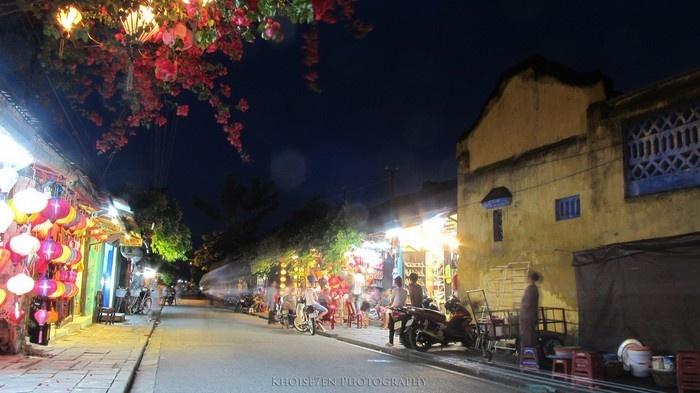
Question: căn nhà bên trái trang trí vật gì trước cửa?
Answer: căn nhà treo lồng đèn trước cửa